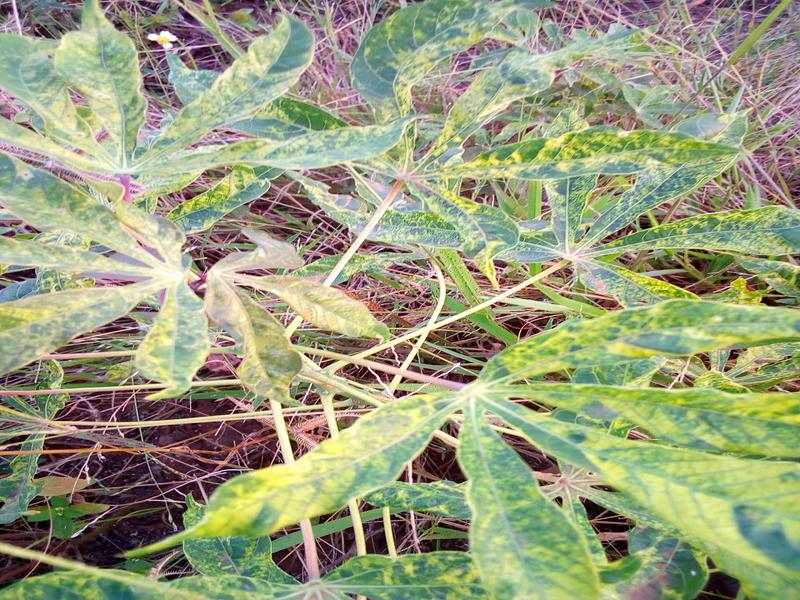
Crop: cassava
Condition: mosaic_disease